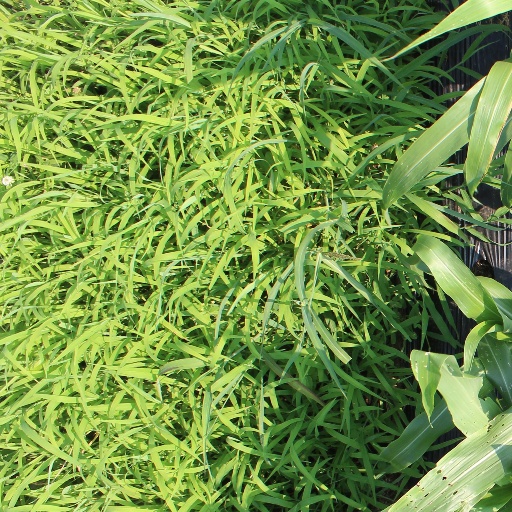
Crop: sorghum